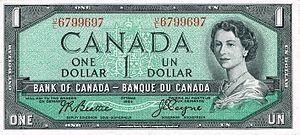
Le dollar est le nom de la monnaie de plusieurs pays, dont l'Australie, le Canada, les États-Unis, la Nouvelle-Zélande, certains États des Caraibes, d'Asie et d'Amérique du Sud.